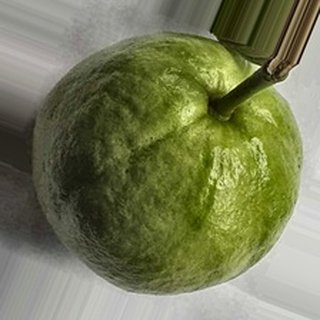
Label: healthy_guava